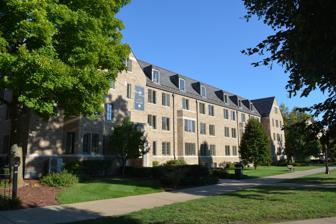
Building: Breen-Phillips Hall
Country: United States of America
Year built: 1939
American women's university hall of residence Breen-Phillips Hall Residence Hall University of Notre Dame Campus quad North Nickname B-P Motto Land of the Free, Home of the Babes Established 1939 Named for William P. Breen and Frank B. Phillips Architect Maginnis and Walsh Architectural style Vernacular collegiate Gothic Colors Blue and pink Gender Female Rector Angie Hollar Undergraduates 200 Postgraduates 2 Chapel Saint Francis of Assisi Mascot Babes Charities American Diabetes Association , Meals on Wheels , Hoops for Hope Major events Bathrobe Breakfast, Meal Auction Website Site Breen-Phillips hall is one of the 32 Residence Halls on the campus of the University of Notre Dame and one of the 14 female dorms. Breen-Phillips is on North Quad, between Farley Hall, Geddes Hall, and the Hesburgh Library . Established in 1939, it hosts 200 students. History In the 1930s, enrollment at Notre Dame was increasing by about one hundred a year, but on campus space was limited. This both forced students to live far from campus and was a loss of potential room and board income for the university. President John Francis O'Hara decided to build three new residence halls to remedy this problem: Cavanaugh in 1936, Zahm in 1937, and Breen-Phillips in 1939. These three dormitories were intended to comprise a new quadrandrangle, then named Freshman Quad, presently North Quad. In order to accommodate these buildings it was necessary to demolish Freshman and Sophomore Halls (which were low quality temporary structures) and the east wing of St. Edward's Hall . Breen-Phillips was built on the east end of the Fieldhouse and formed the eastern edge of the new North Quad. Groundbreaking took place on March 27, construction started May 5, and the cornerstone was laid May 5, 1939 and blessed by president O'Hara and superior general James A Burns . It was built in collegiate Gothic style (although less elaborate and ornate than Alumni and Dillon) by Boston-based architects Maginnis and Walsh , who worked on several other projects at Notre Dame. It was built in 165 days, and it was ready to host 185 freshmen on September 12 and its first rector was Rev. George Holderith, CSC. Breen-Phillips Construction cost more than $300,000 and was donated by brothers-in-law benefactors attorney William P. Breen (class of 1877) and banker Frank B. Phillips (class of 1880), both from Fort Wayne . The university received $400,000 as a beneficiary of their estates after their deaths. Breen, who was admitted to the Indiana bar in 1879, was member of the firm Breen & Morris, member of the American Bar Association and of the Indiana Bar Association, of which he was president 1903–1904. He was also director of the Notre Dame Board of Trustees, president of the Alumni Association in 1908–1909, and benefactor of the Breen Medal for oratory. Originally, it was a Freshman hall and it hosted the athletics department on its first floor, including the football coach Frank Leahy 's office, and the football ticket office. Moose Kraus' office was also hosted in Breen-Phillips. The athletic office moved in late August 1939. It was previously housed in the Main Building. The football office was moved from Breen-Phillips to Rockne Memorial in Match 1959. It hosted naval officers during World War II when the university was used by the Navy for training purposes. During the 1960s the dorm was known as Stalag B-P , a riff on the 1953 film Stalag 17 about a German prisoner-of-war camp during World War II , in reference to the strictness of the rector of the time, who was also of German descent. In 1963, the residents of the second floor of Breen-Phillips embarked in an in-hall marathon, and for 2 days straight walked up and down their hall while tiddlywinking for a total distance of 50 miles. It was converted in a female dorm in 1973. Renovations for the transition to a woman's dorm included increased storage facilities and more washing and drying equipment. The addition of BP as a women's dorm, together with Farley Hall, was a major step towards coeducation, increasing the female population from 360 to 775. It underwent major renovations. In 2014 it celebrated its 75th anniversary with a series of events. The Sister Mary Catherine McNamara served as rector from 2012 to 2018, and she held Bachelor of Science from St. John College of Cleveland and a Master of Science in Education from the University of Akron . The current rector is Angie Hollar, a Mishawaka native who earned a bachelor's degree in Social Work from Saint Mary's College in 2011 and then entered the Advanced Standing Master of Social Work program at the University of Pennsylvania, followed by a Master of Divinity degree at the Jesuit School of Theology at Santa Clara University . Description The hall is a four-story brick building built in vernacular collegiate Gothic architecture, but without elaborate decorations found in other neo-Gothic buildings such as Alumni or Morrissey . The basement features a 24-Hour Hang-Out Space (the Pen ), a Kitchen, a Study room, a Pink 'cafe' room (mainly used for studying and meetings). a Workout room (treadmills, ellipticals, weights, etc.), a Laundry room, and a Movie room (movies, TV, & books!). The chapel, dedicated to Francis of Assisi , is located on the 1st floor. It has entrances on each side of the building, facing Farley Hall, North Quad, and the Fieldhouse mall. It is staffed by one rector, two assistant rectors, and six resident assistants , one for each of the six sections. Notable residents James Wetherbee – astronaut Eric Wieschaus – biologist awarded Nobel Prize in Medicine Alexander Haig Christine Greig Dava Newman Carl Yastrzemski Courtney Hurley Kelley Hurley References